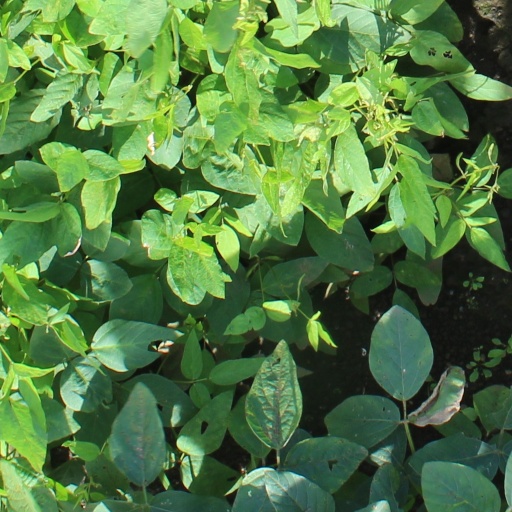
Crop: soybean